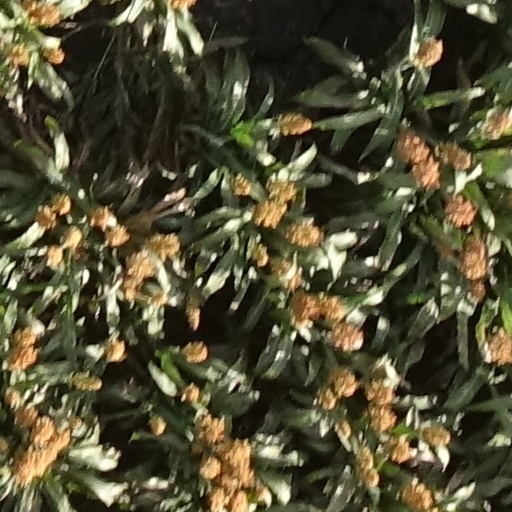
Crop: sorghum